Secret Sharer (film)

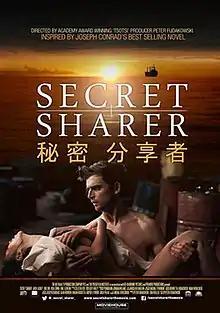
Film poster

Secret Sharer is a 2014 Anglo-Polish romantic thriller based on Joseph Conrad’s 1909 novella "The Secret Sharer". It is directed and written by Peter Fudakowski, and it stars Jack Laskey and Zhu Zhu. It was released in the United Kingdom on 20 June 2014.